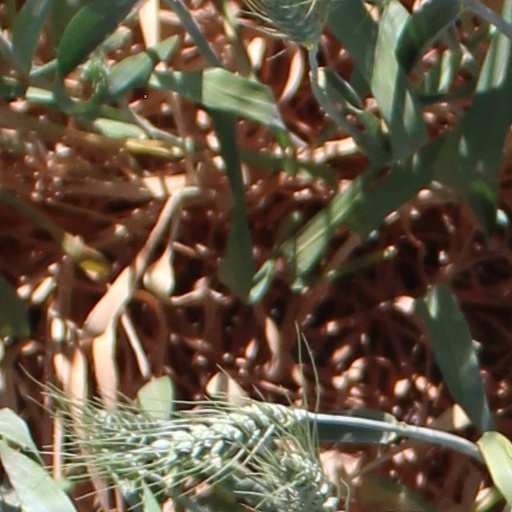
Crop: wheat